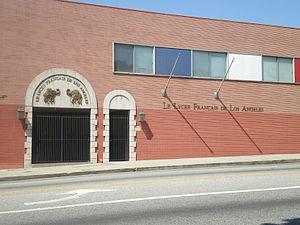
Lycée français de Los Angeles, Campus Century City, 10361 West Pico Boulevard Los Angeles, CA 90064
Le lycée français de Los Angeles est un établissement privé bilingue indépendant, basé à Los Angeles. Il offre un enseignement des classes de maternelle aux classes de lycée.
Century City est un quartier de la ville de Los Angeles, en Californie, aux États-Unis.